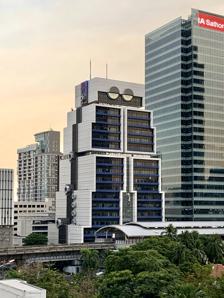
Building: Robot Building
Country: Thailand
Year built: 1986
Office building in Thailand Robot Building Robot Building in 2022 General information Status Completed Type Office Location 191 South Sathorn Road Bangkok , Thailand 10120 Coordinates 13°43′14″N 100°31′38″E / 13.720448°N 100.527311°E / 13.720448; 100.527311 Completed 1986 Cost US$10 million Technical details Floor count 20 Floor area 23,506 m 2 (253,020 sq ft) Design and construction Architect(s) Sumet Jumsai Other information Public transit access BTS Saint Louis Station The Robot Building ( Thai : ตึกหุ่นยนต์ , Thai pronunciation: [tɯk̚˨˩.hun˨˩.jon˧] , RTGS : tuek hun yon ), located in the Sathorn business district of Bangkok , Thailand , houses United Overseas Bank 's Bangkok headquarters. It was designed for the Bank of Asia by Sumet Jumsai to reflect the computerization of banking; its architecture is a reaction against neoclassical and high-tech postmodern architecture . The building's features, such as progressively receding walls, antennas, and eyes, contribute to its robotic appearance and to its practical function. Completed in 1986, the building is one of the last examples of modern architecture in Bangkok. Design Robot Building and the Saint Louis BTS Station in 2021 Thai architect Sumet Jumsai designed the Robot Building for the Bank of Asia, which was acquired by United Overseas Bank in 2005. He had been asked by the Bank of Asia's directors to design a building that reflected the modernization and computerization of banking and found inspiration in his son's toy robot. Sumet designed the building in conscious opposition to postmodern styles of the era, particularly classical revivalism and high-tech architecture as embodied in the Centre Pompidou . While Sumet praised the inception of postmodernism as a protest against puritanical, bland modern design, he called it "a protest movement which seeks to replace without offering a replacement". Sumet dismissed mid-1980s classical revivalism as "intellectual[ly] bankrupt[]" and criticized the "catalogue[s] of meaningless architectural motifs" that characterized classical revivalism in Bangkok. He further dismissed high-tech architecture, "which engrosses itself in the machine while at the same time secretly...lov[ing]...handmade artifacts and honest manual labor", as a movement without a future. Sumet wrote that his building "need not be a robot" and that a "host of other metamorphoses" would suffice, so long as they could "free the spirit from the present intellectual impasse and propel it forward into the next century". He wrote that his design might be considered post-high-tech: rather than exhibiting the building's inner workings, he chose to adorn a finished product with the abstractions of mechanical parts. His building, he argued, struck against the 20th century vision of the machine as a "separate entity" often "elevated on a pedestal for worship" and, by becoming "a part of our daily lives, a friend, ourselves", cleared the way for the 21st century amalgam of machine and man. The building was completed in 1986 at a cost of US$10 million. By the mid-1980s, architectural modernism had faded in Bangkok; this building is one of the last examples of the style. Renovation Robot Building Bangkok amid renovations, photographed in December 2023 In early 2023, the building was covered up and a plan to "renovate" the building was realised. It was feared that the renovation may removed the original designs of the building as the planned rendition was never publicly released. A petition was launched on Change.org to have the owner, UOB Thailand, revise the plan and to maintain the original iconic appearances of the building. The architect Chumsai also has contacted UOB Thailand to voice his concerns. Chumsai was concern with the building's remodelling and stated in an interview with Bangkok Post that the iconic design likely will turn into "yet another office building". In his email to CNN he described the renovation as a "defacement" that demonstrates the "ignorance and arrogance (of) big corporations". UOB's statements over this renovations were to bring it "into a new era while paying homage to its heritage", and have been "carefully planned to balance the need for modernization with respect for the building’s original structure". Construction is expected to be finished by 2025. Characteristics The building is 20 stories tall and has a total floor area of 23,506 m² (253,016 ft²). The floor areas decrease progressively at the 4th, 8th, 12th, 16th, and 18th floors; the staggered shape both contributes to the robot's appearance and is an efficient solution to setback regulations requiring an 18 degree incline from each side of the property line. The building's ground floor is a double-height banking hall. The hall's interior architecture, designed in association with the firm 7 Associates, was designed to further the robotic appearance of the building; four sculptures by Thai artist Thaveechai Nitiprabha stand at the main door. Mezzanine floors located on each side of the banking hall contain offices and meeting rooms. The building's second floor features a large multipurpose hall, offices, and training rooms, and its upper floors contain general office space. An eight-story parking garage is located behind the main building. The decorative exterior contributes its building's robotic appearance, though it often serves practical functions as well. Two antennas on the building's roof are used for communications and as lightning rods . On the building's upper facade , in front of the main meeting and dining rooms of the top executive suites, are two 6 m (20 ft) lidded eyeballs that serve as windows. The eyeballs are made of reflective glass; the lids are made of metallic louvers . Nuts made of glass-reinforced concrete adorn the building's sides; the building's largest nuts measure 3.8 m (12 ft) in diameter and were the largest in the world at the time of their construction. The building's east and west walls (the robot's sides) have few apertures to shield its interior from the sun and to increase energy efficiency, and its north and south sides (the robot's front and back) are tinted curtain walls whose bright blue color was chosen because it was the symbol of the Bank of Asia. Recognition The Robot Building was selected by the Museum of Contemporary Art, Los Angeles as one of the 50 seminal buildings of the century. The building also earned Sumet an award from Chicago's Athenaeum Museum of Architecture and Design , the first such award given to a Thai designer. According to Stephen Sennott's Encyclopedia of 20th Century Architecture , the building "enhanced the world's recognition of modern Thai architecture". See also Architecture of Thailand Modern architecture UOB Plaza in Singapore, which houses UOB's global headquarters References Notes